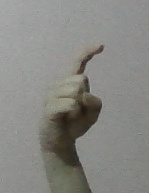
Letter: ra